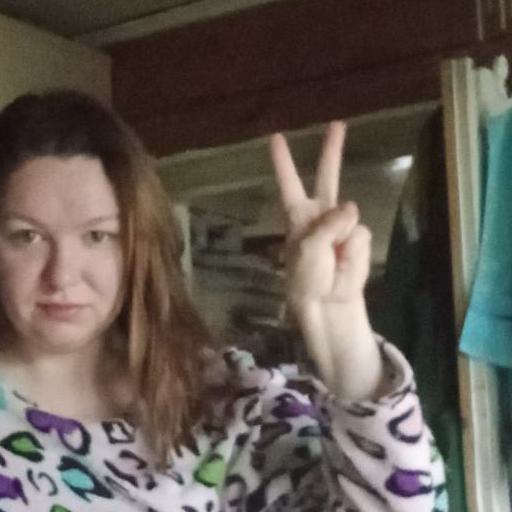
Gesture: peace